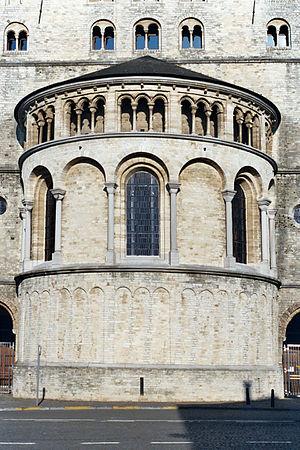
Belgique - Brabant wallon - Nivelles - Collégiale Sainte-Gertrude This is a photo of a monument in Wallonia, number: 25072-CLT-0006-01
La collégiale Sainte-Gertrude de Nivelles est une église romane située dans la ville de Nivelles en Belgique. Elle est l'une des plus anciennes, des plus grandes et des plus cohérentes églises romanes subsistantes. Elle est consacrée en 1046 en présence d'Henri III empereur du Saint Empire romain germanique et de l'évêque de Liège Wazon.